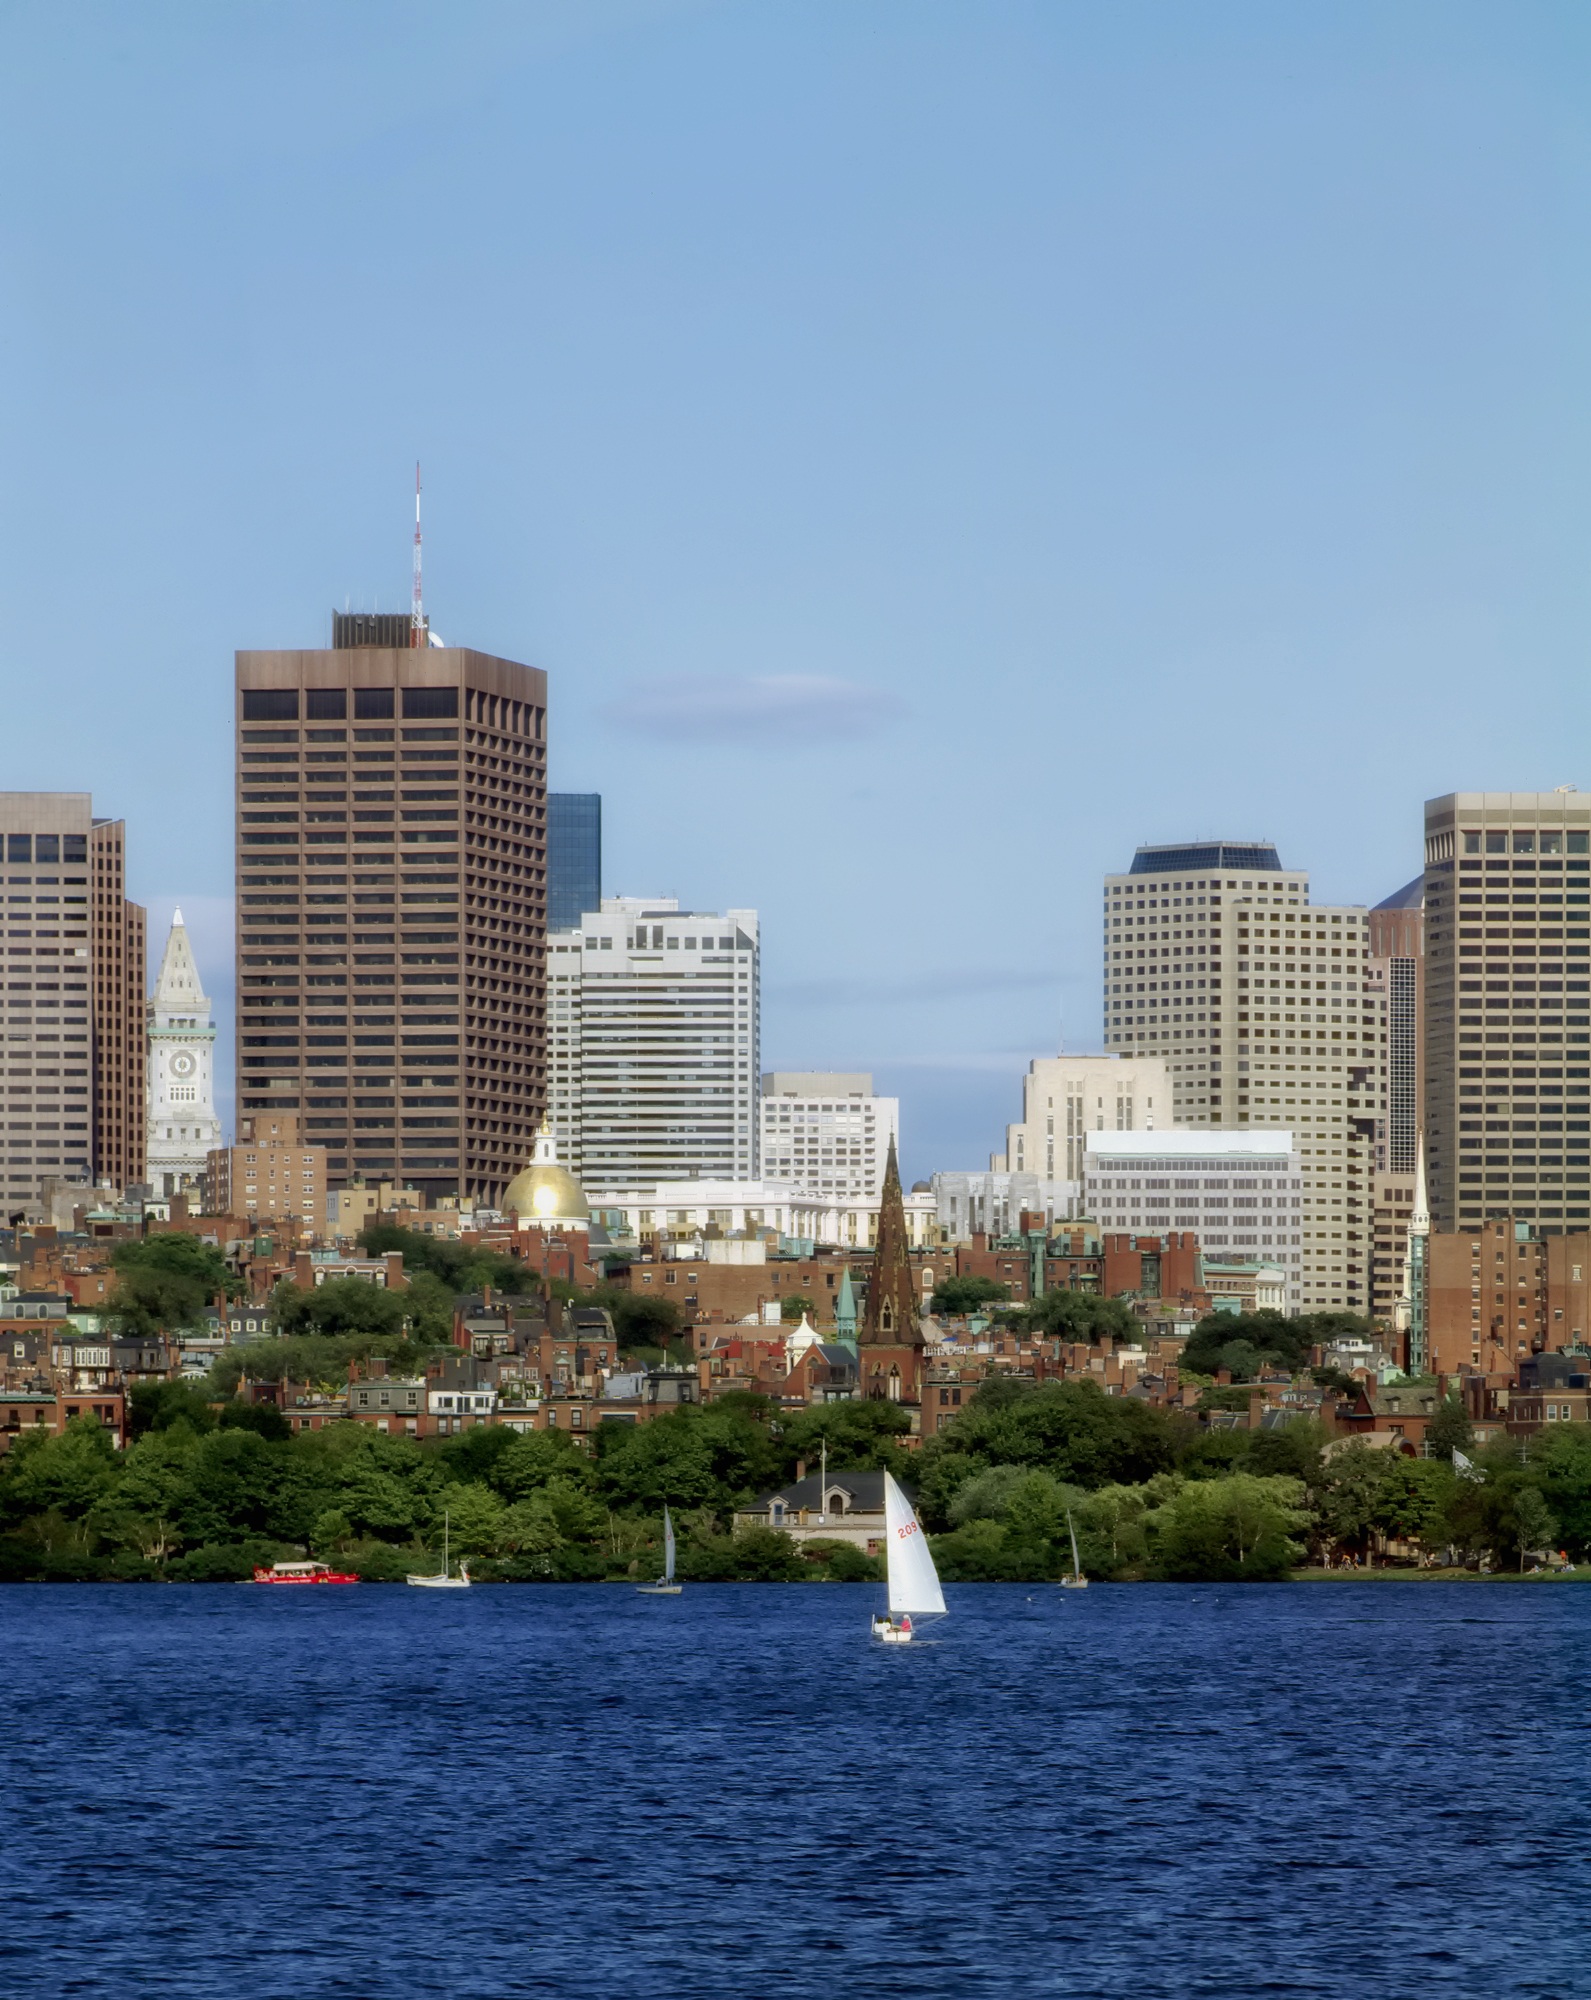
sea, coast, nature, horizon, dock, architecture, skyline, city, skyscraper, urban, river, cityscape, downtown, summer, shoreline, tower, scenic, bay, harbor, sailboat, tower block, boston, outside, buildings, cities, massachusetts, urban area, geographical feature, human settlement